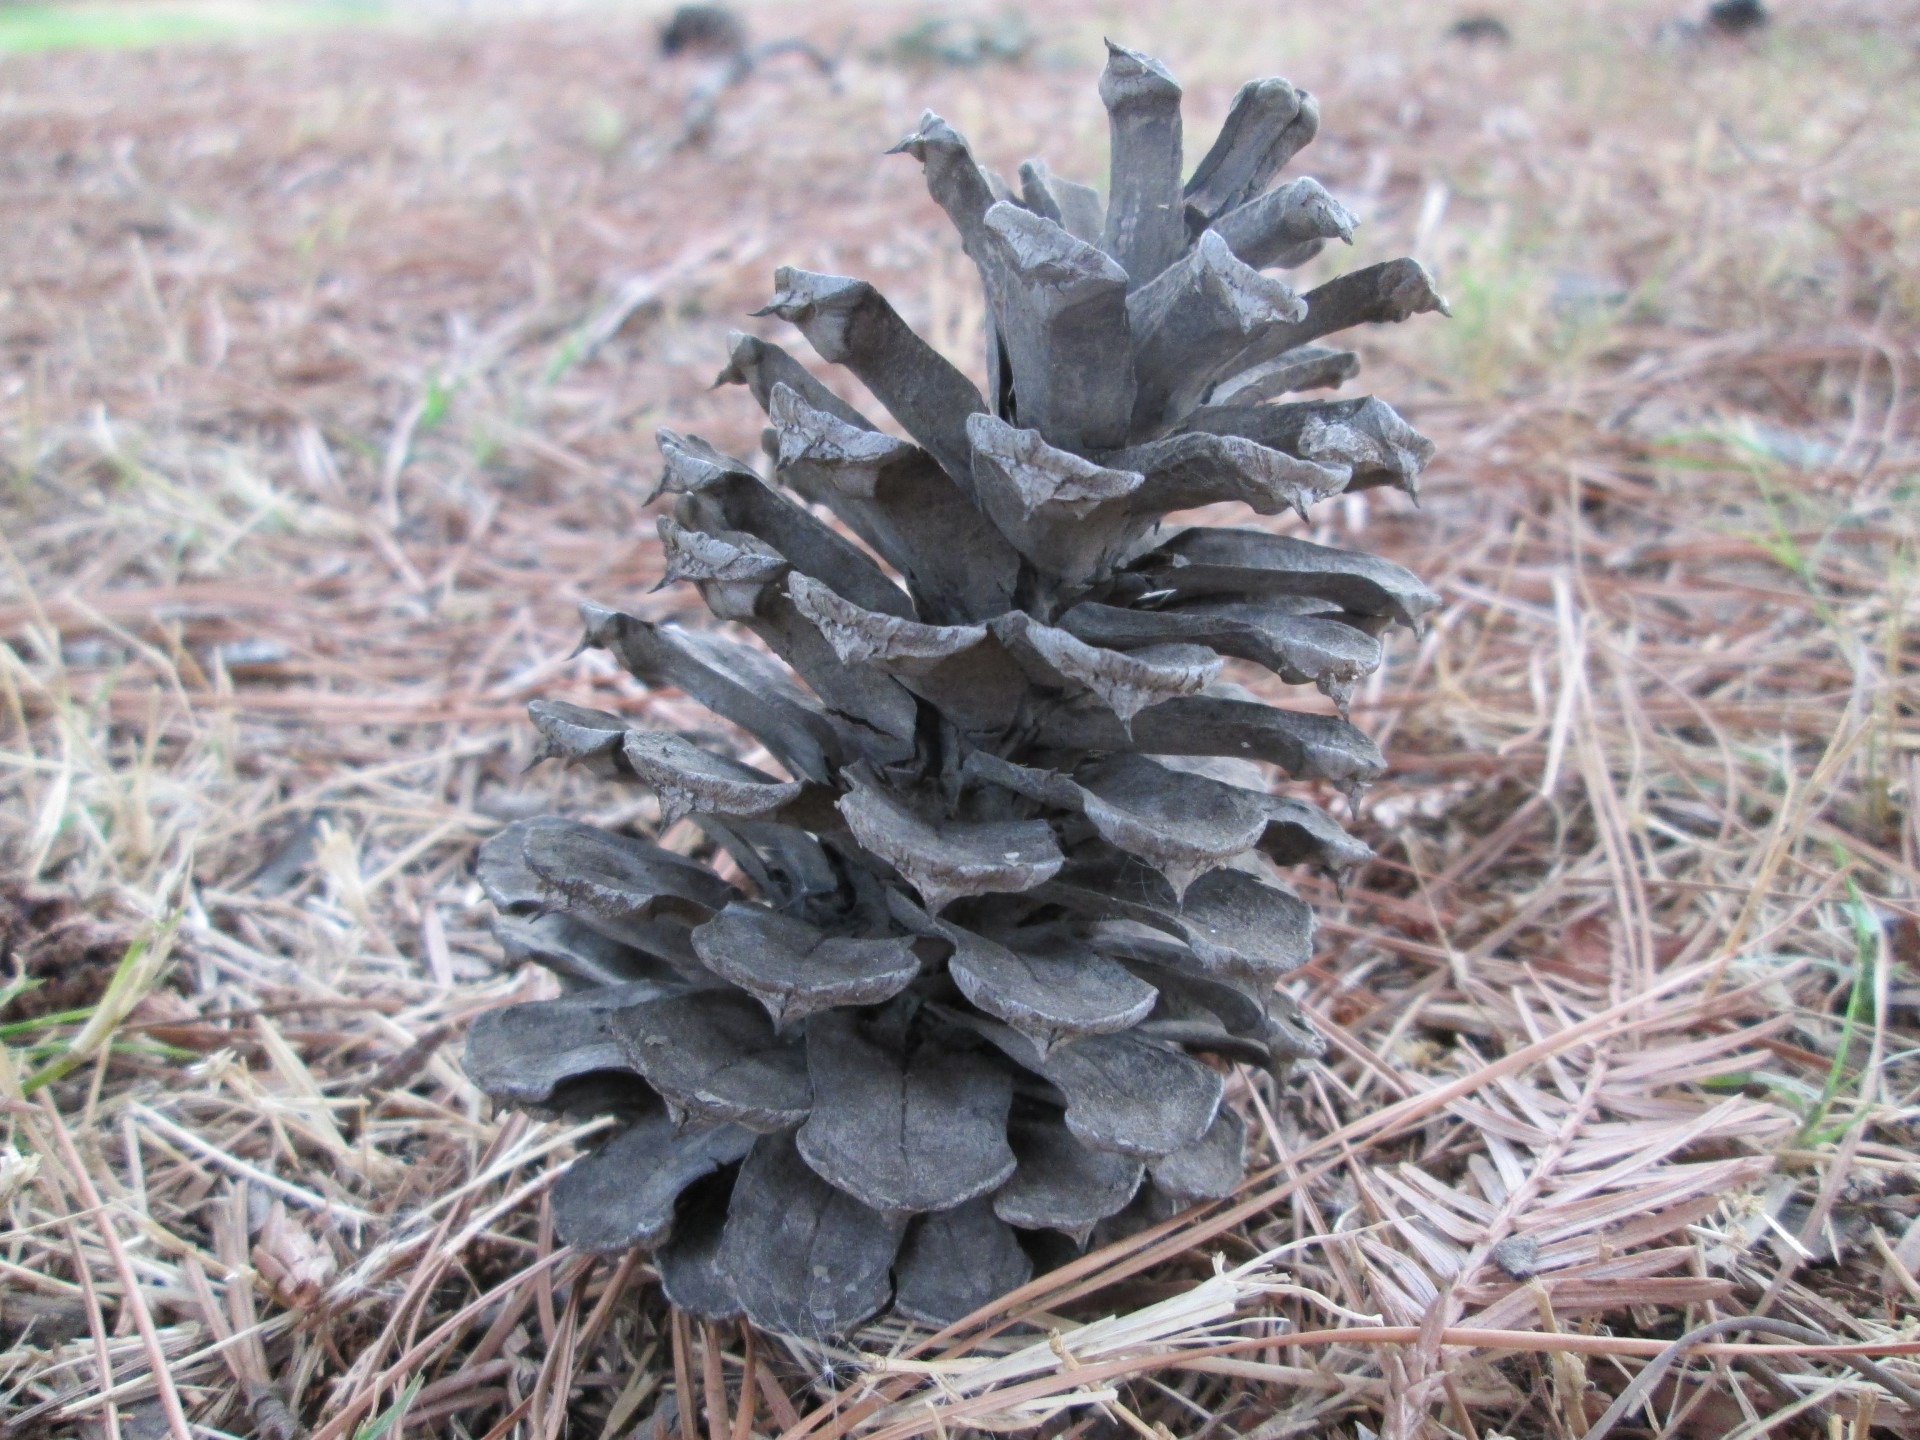
tree, nature, plant, leaf, pine, produce, macro, pine cone, spruce, vegetation, flowering plant, grass family, woody plant, land plant, conifer cone